Canberra

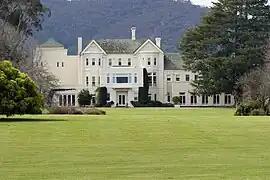
Canberra's Government House, the official residence of the Governor-General of Australia

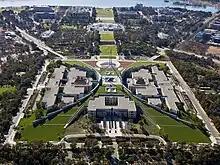
The land-axis aligns Parliament House (foreground) with Old Parliament House (background)

The Commonwealth government purchased the pastoral property of Yarralumla in 1913 to provide an official residence for the Governor-General of Australia in the new capital. Renovations began in 1925 to enlarge and modernise the property. In 1927, the property was officially dubbed Government House. On 9 May that year, the Commonwealth parliament moved to Canberra with the opening of the Provisional Parliament House. The Prime Minister Stanley Bruce had officially taken up residence in The Lodge a few days earlier. Planned development of the city slowed significantly during the depression of the 1930s and during World War II. Some projects planned for that time, including Roman Catholic and Anglican cathedrals, were never completed. (Nevertheless, in 1973 the Roman Catholic parish church of St. Christopher was remodelled into St. Christopher's Cathedral, Manuka, serving the Archdiocese of Canberra and Goulburn. It is the only cathedral in Canberra.)